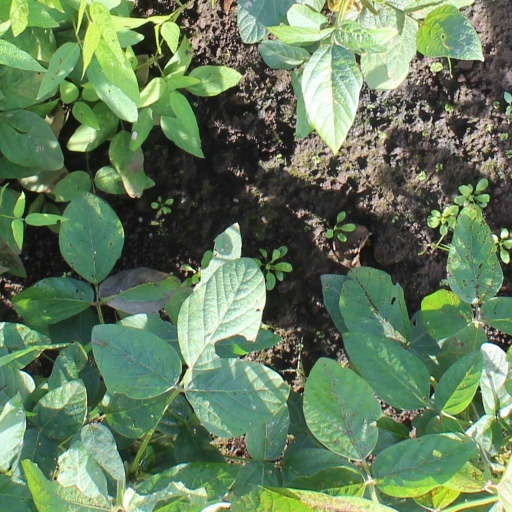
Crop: soybean